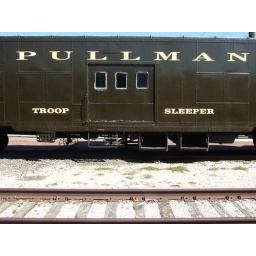
A train car at Temple rail station in Texas